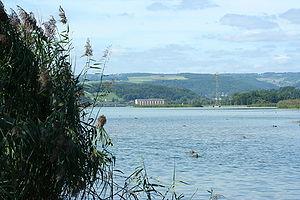
Cet article recense les zones humides de Suisse concernées par la convention de Ramsar.
Le lac de barrage de Klingnau est un lac de barrage de Suisse, dans le canton d'Argovie.